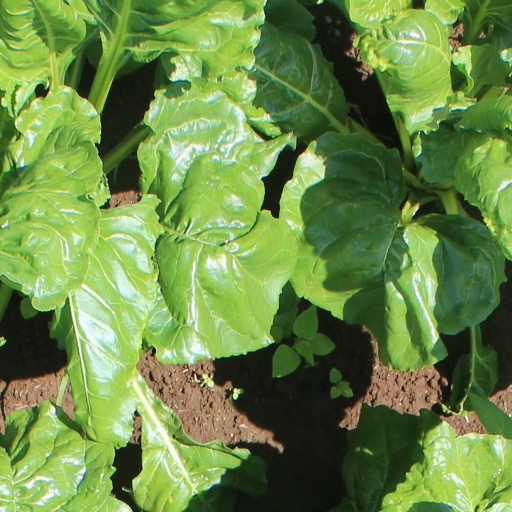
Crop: sugar beet